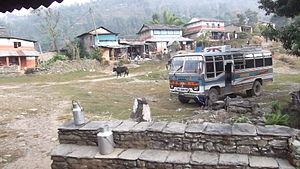
Kaskikot est un comité de développement villageois du Népal situé dans le district de Kaski. Au recensement de 2011, il comptait 5 892 habitants.